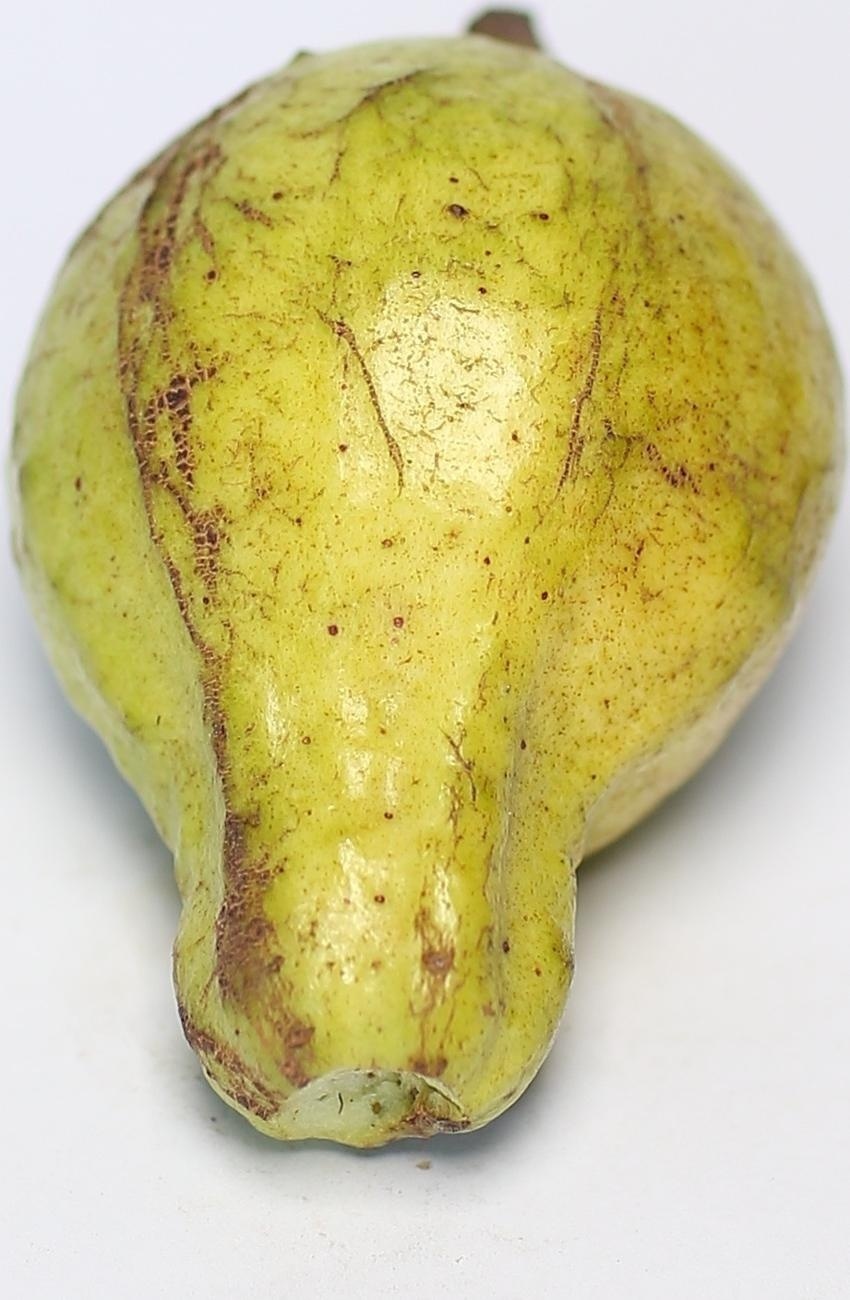
Maturity: mature-green
Variety: local-sindhi